Geoplanidae

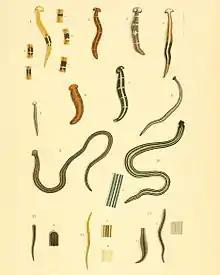
Assorted land planarians from Southeast Asia

Until very recently, land planarians were classified as a suborder within Tricladida, named Terricola. However, recent phylogenetic studies revealed that they are actually the sister-group of Dugesiidae, a family of freshwater planarians (at that time part of the suborder Paludicola). The most recent classification puts both land and freshwater planarians within a single suborder called Continenticola, with land planarians forming a single family, Geoplanidae.